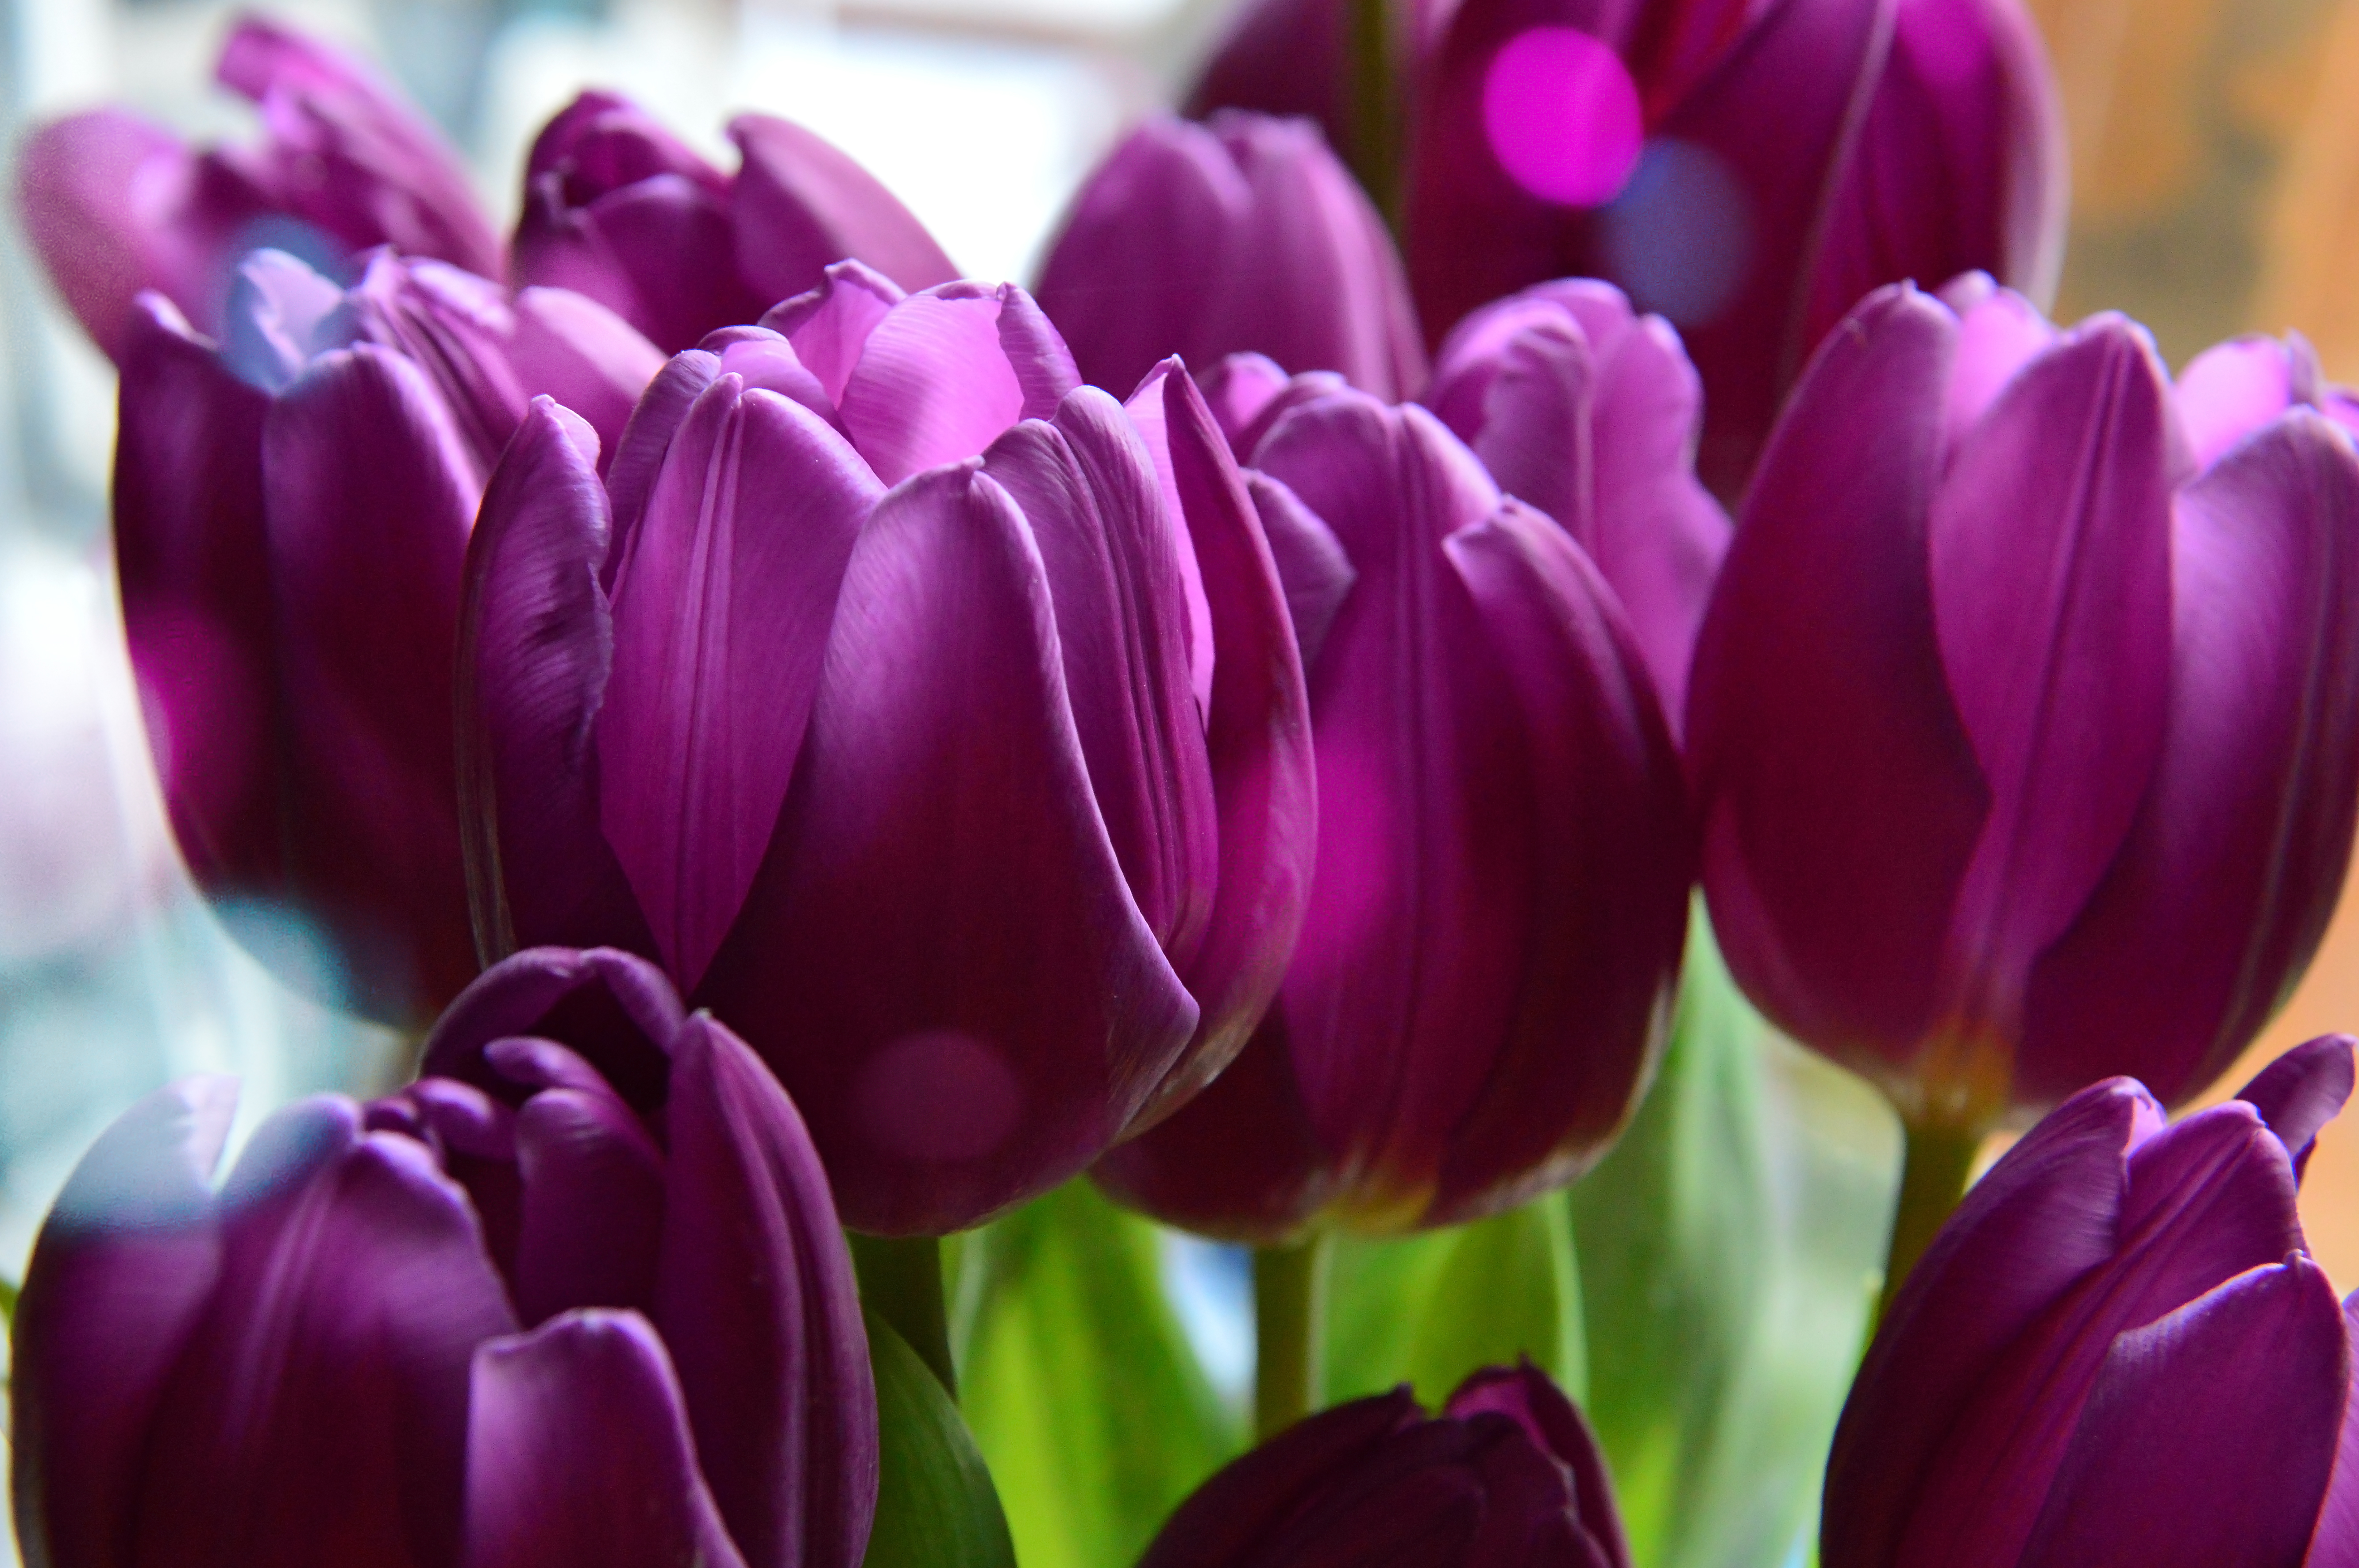
tulips, purple, background, bouquet, flower, nature, black, bunch, beautiful, fresh, green, beauty, spring, floral, blossom, isolated, flowers, red, white, natural, colorful, bright, plant, season, love, flowering plant, tulip, violet, petal, magenta, close up, plant stem, computer wallpaper, bud, lily family, violet family, crocus, floristry